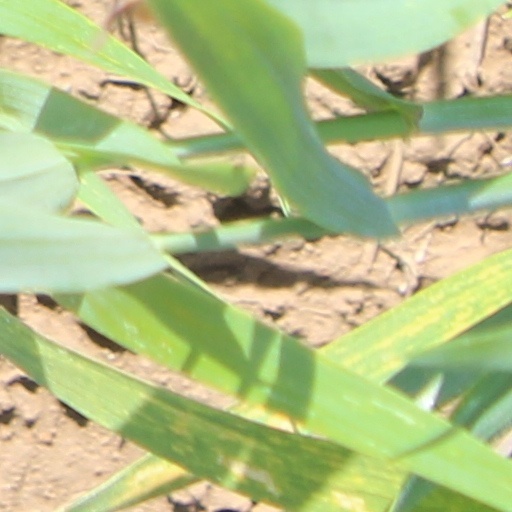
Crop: wheat